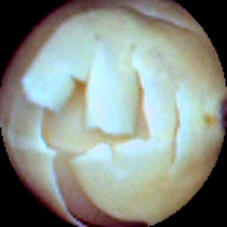
Label: Skin-damaged